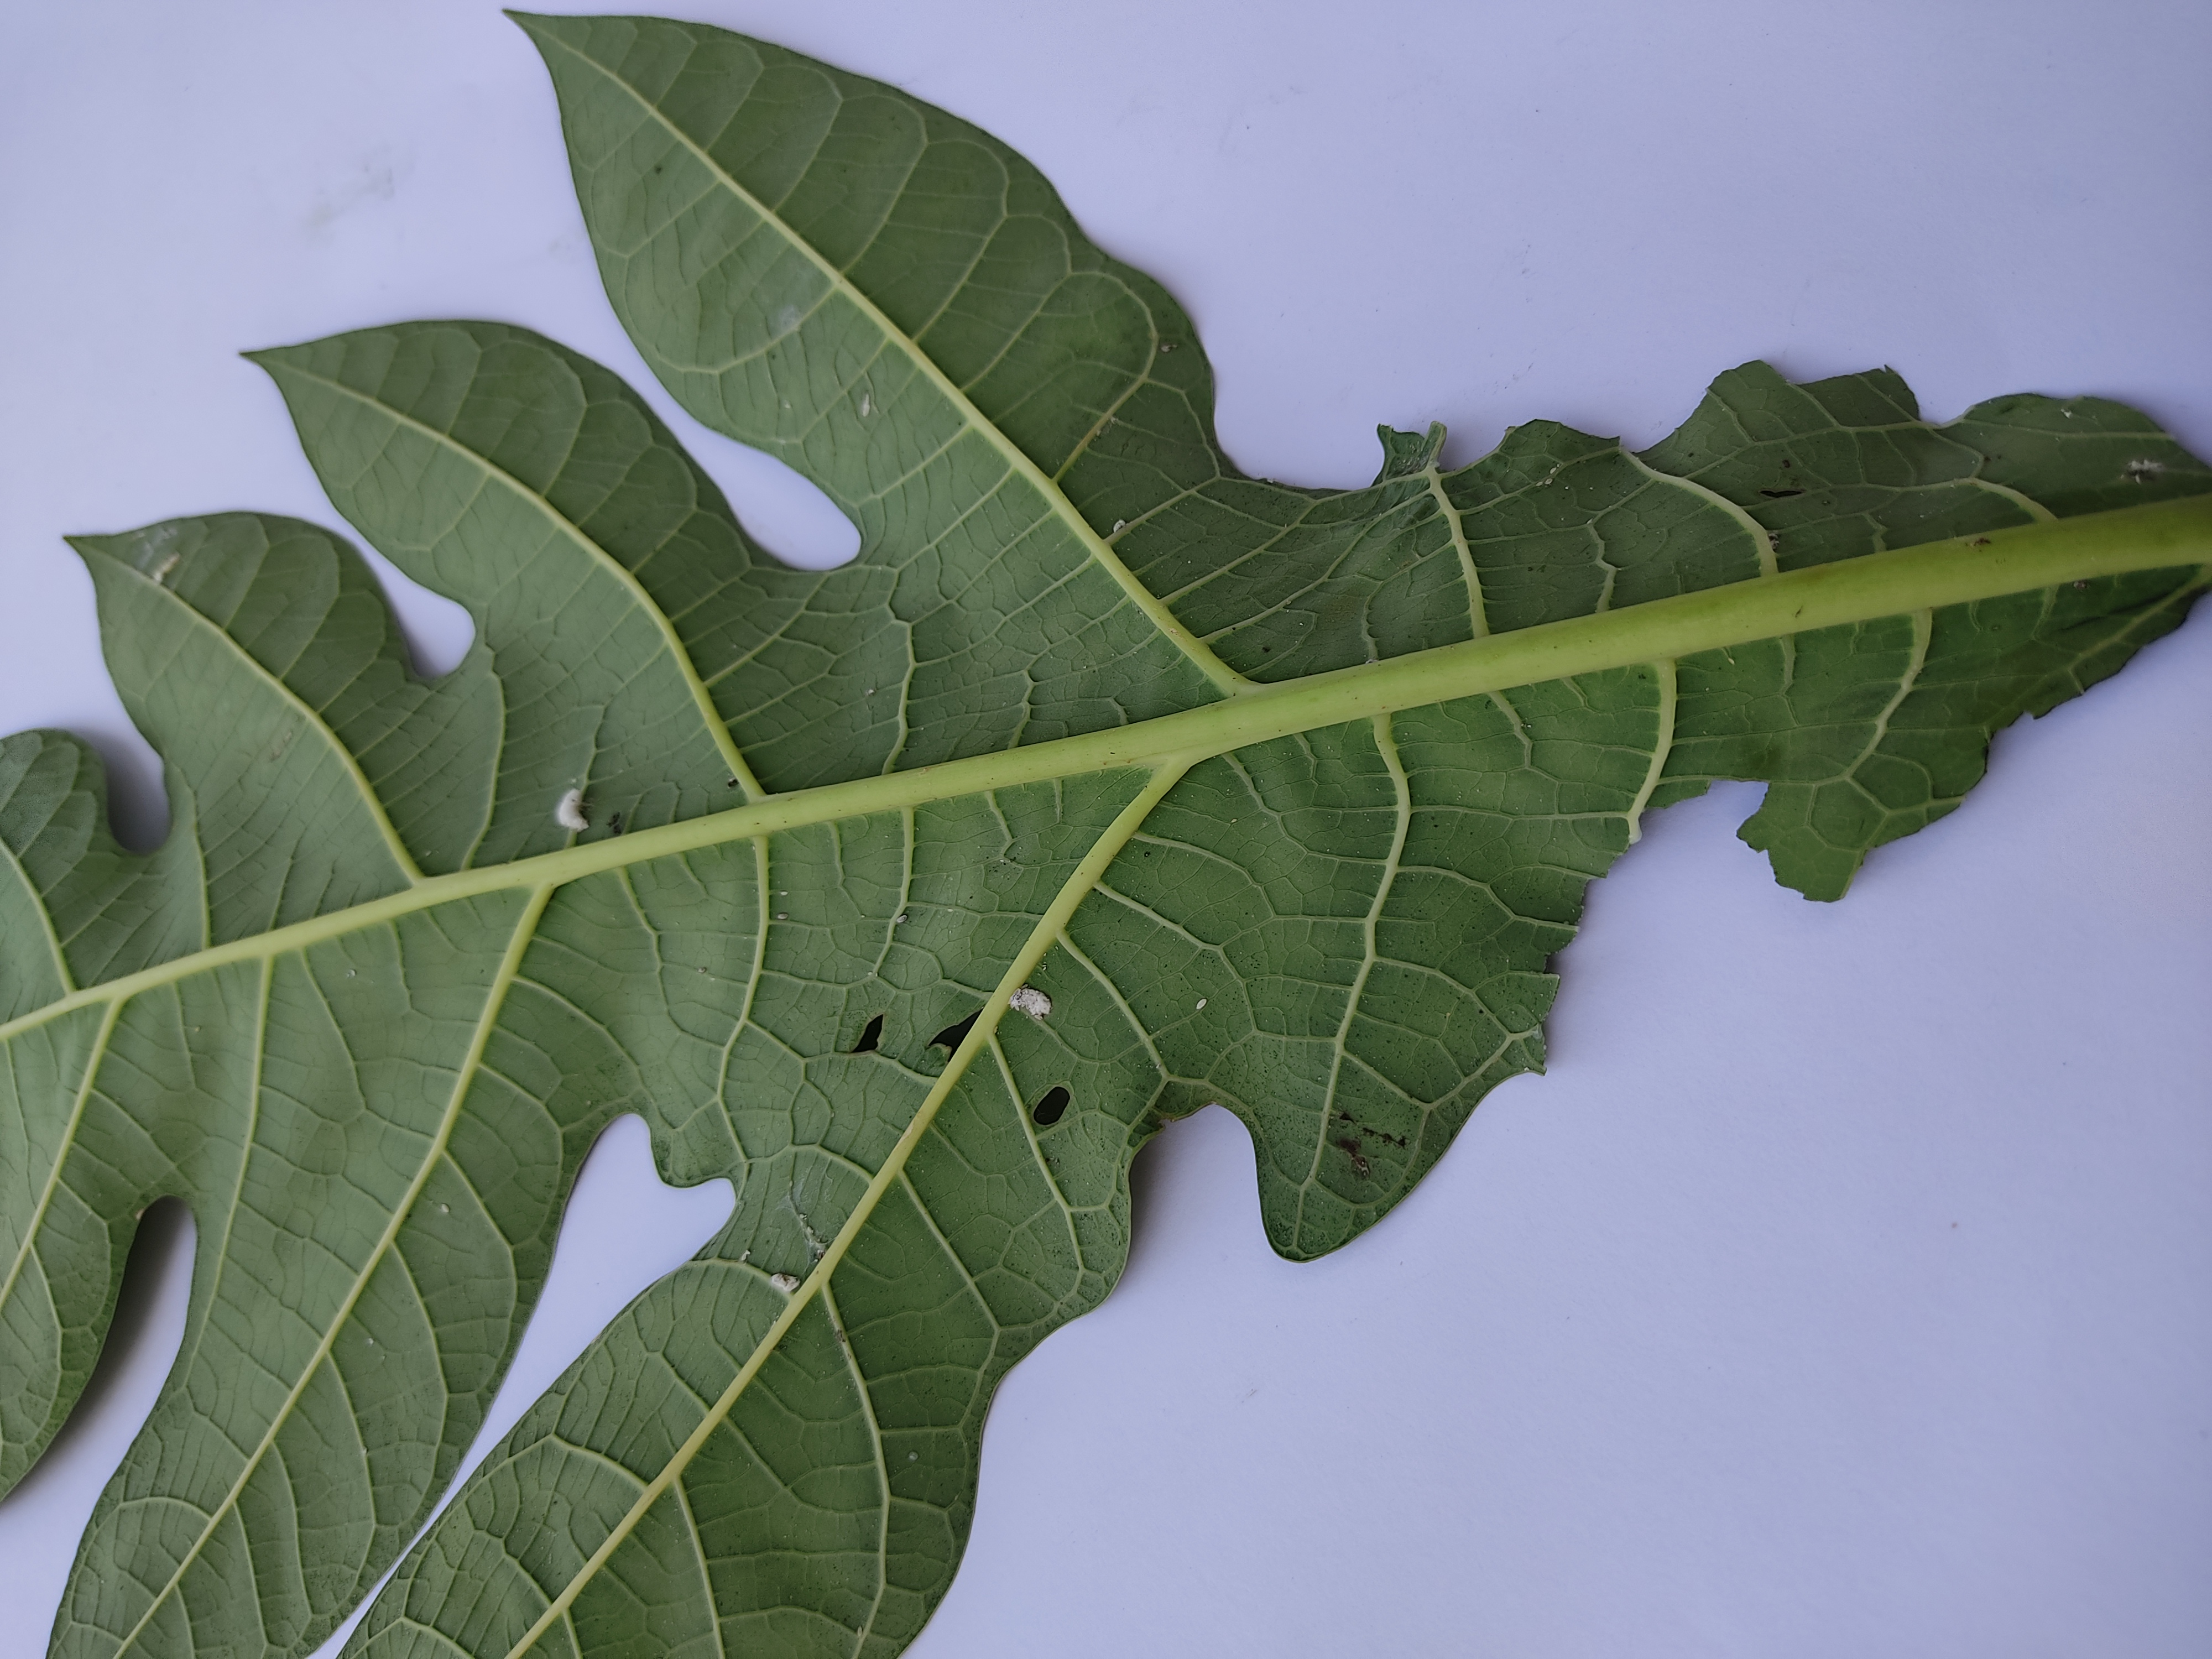
Label: Mealybug